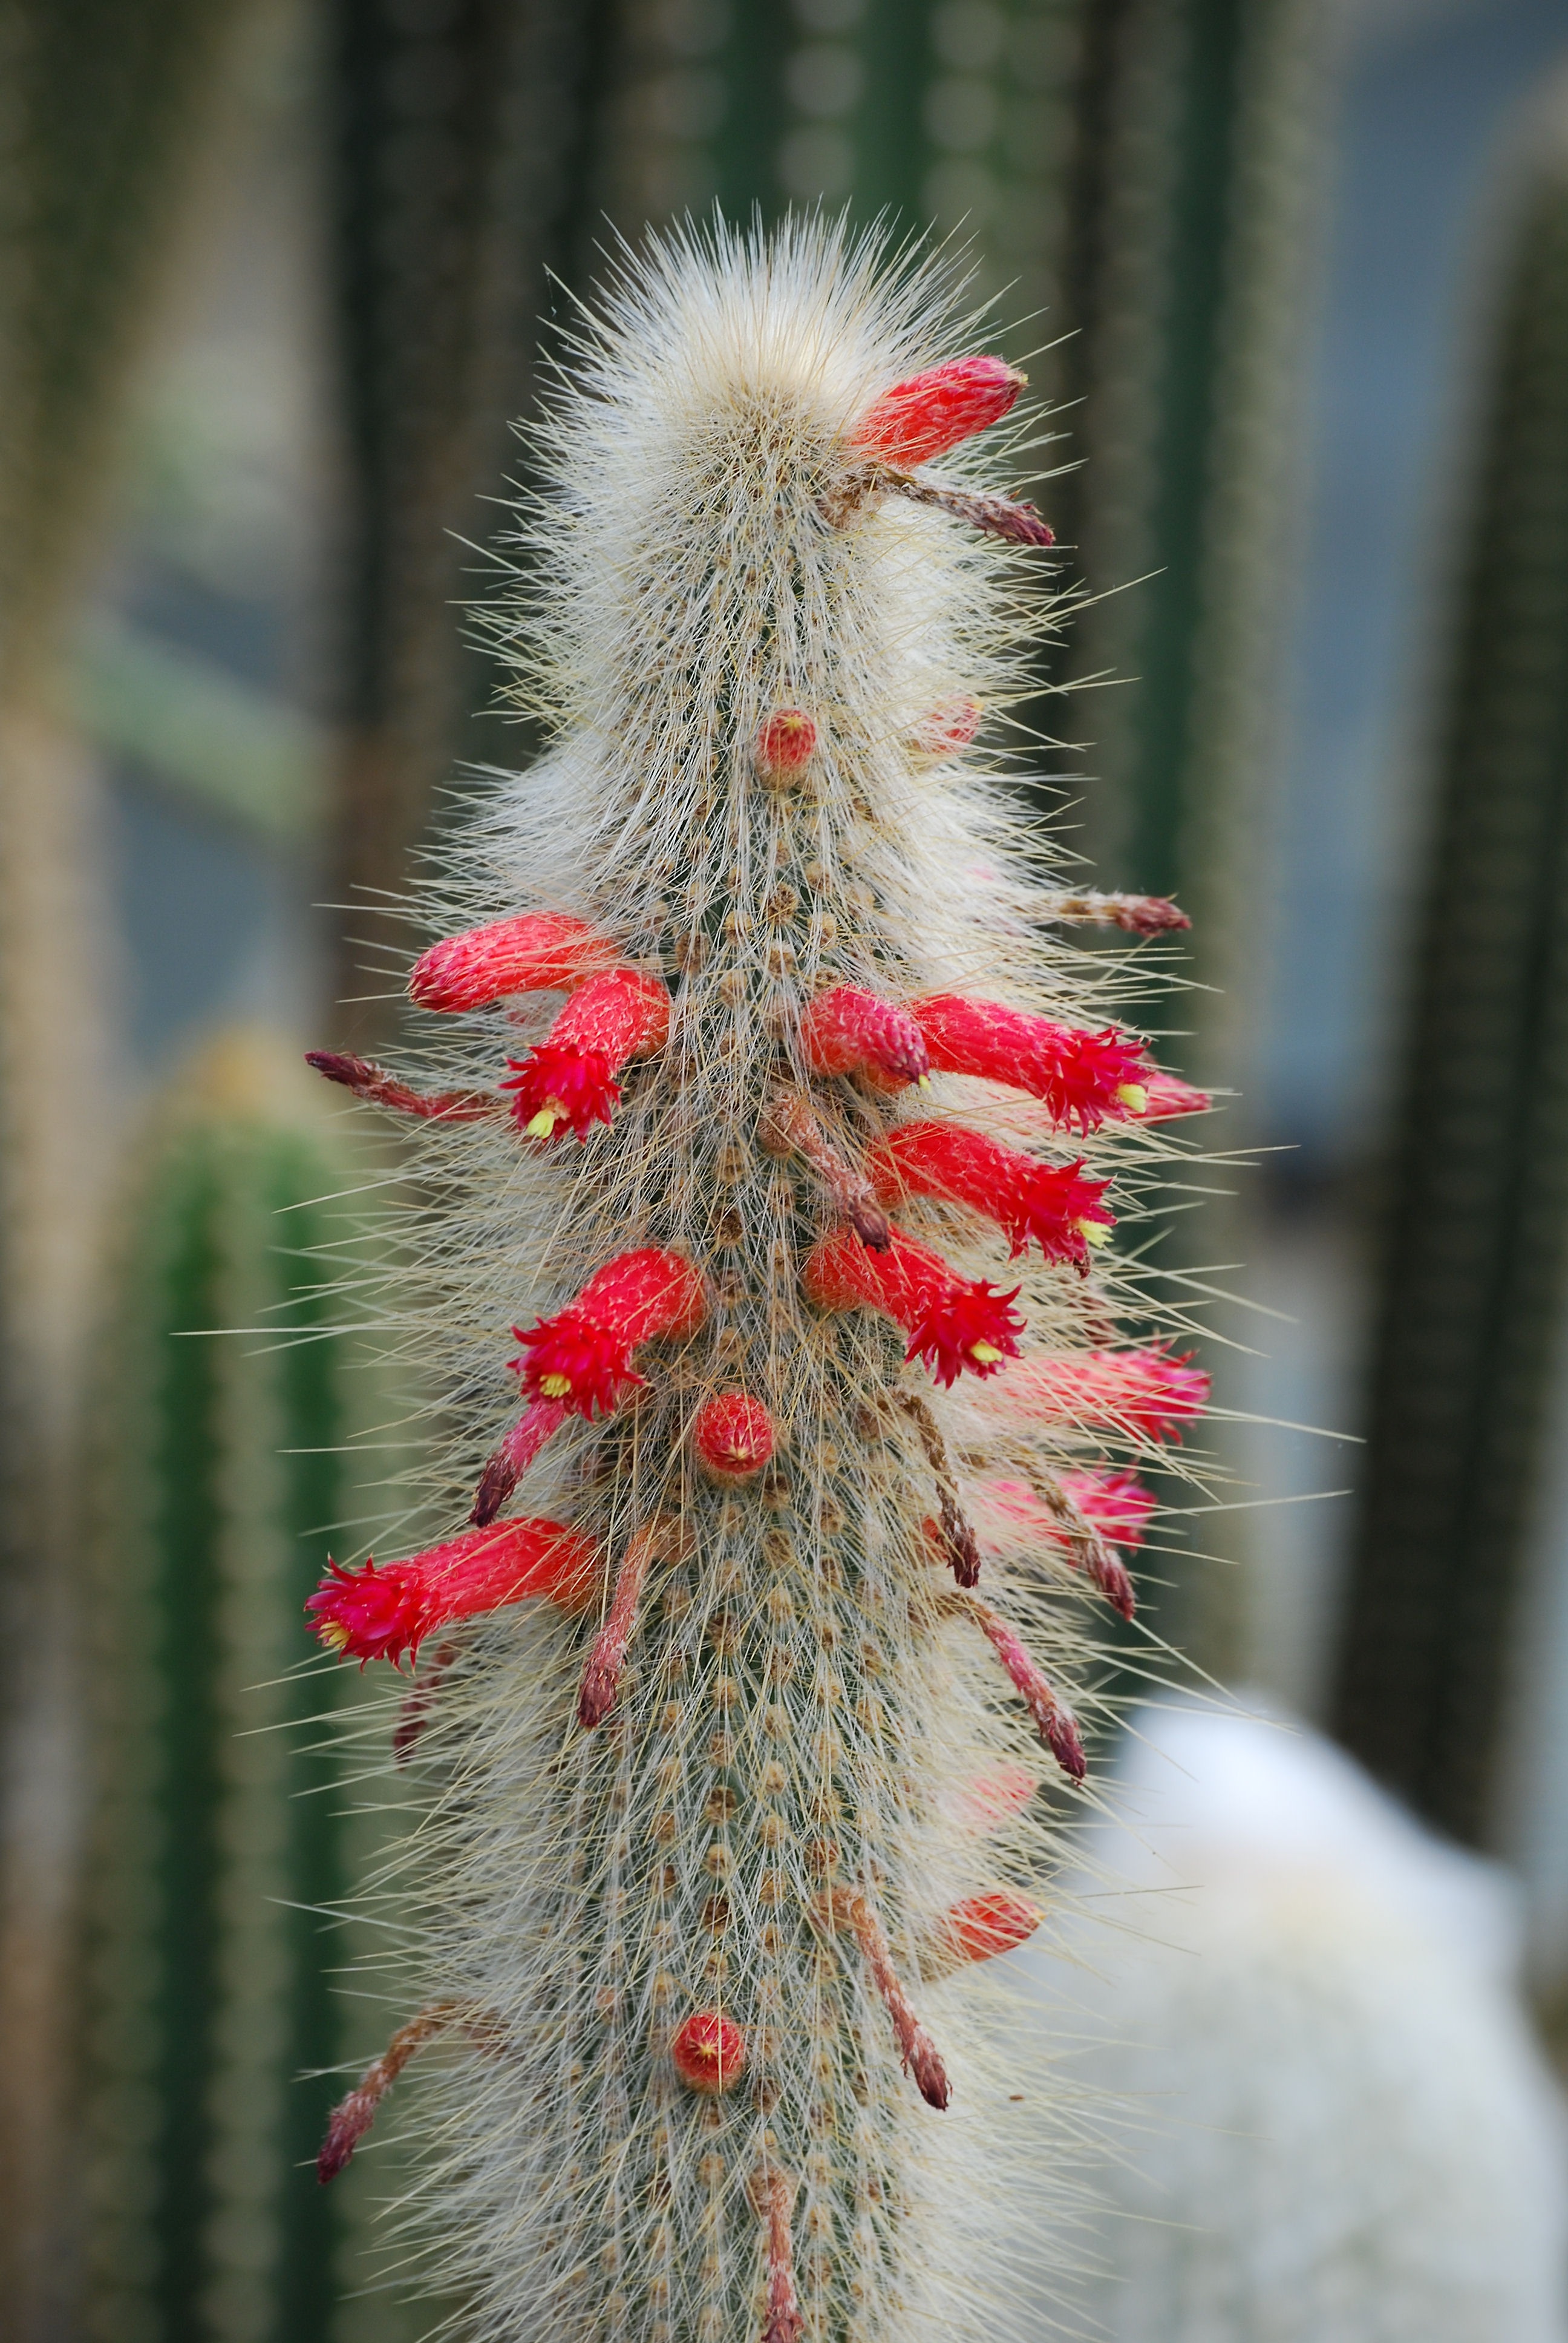
tree, nature, branch, snow, winter, spiky, cactus, plant, flower, frost, spring, botany, fir, flora, season, fauna, close up, cactaceae, spruce, thorns, macro photography, flowering plant, desert flower, woody plant, land plant, thorns spines and prickles